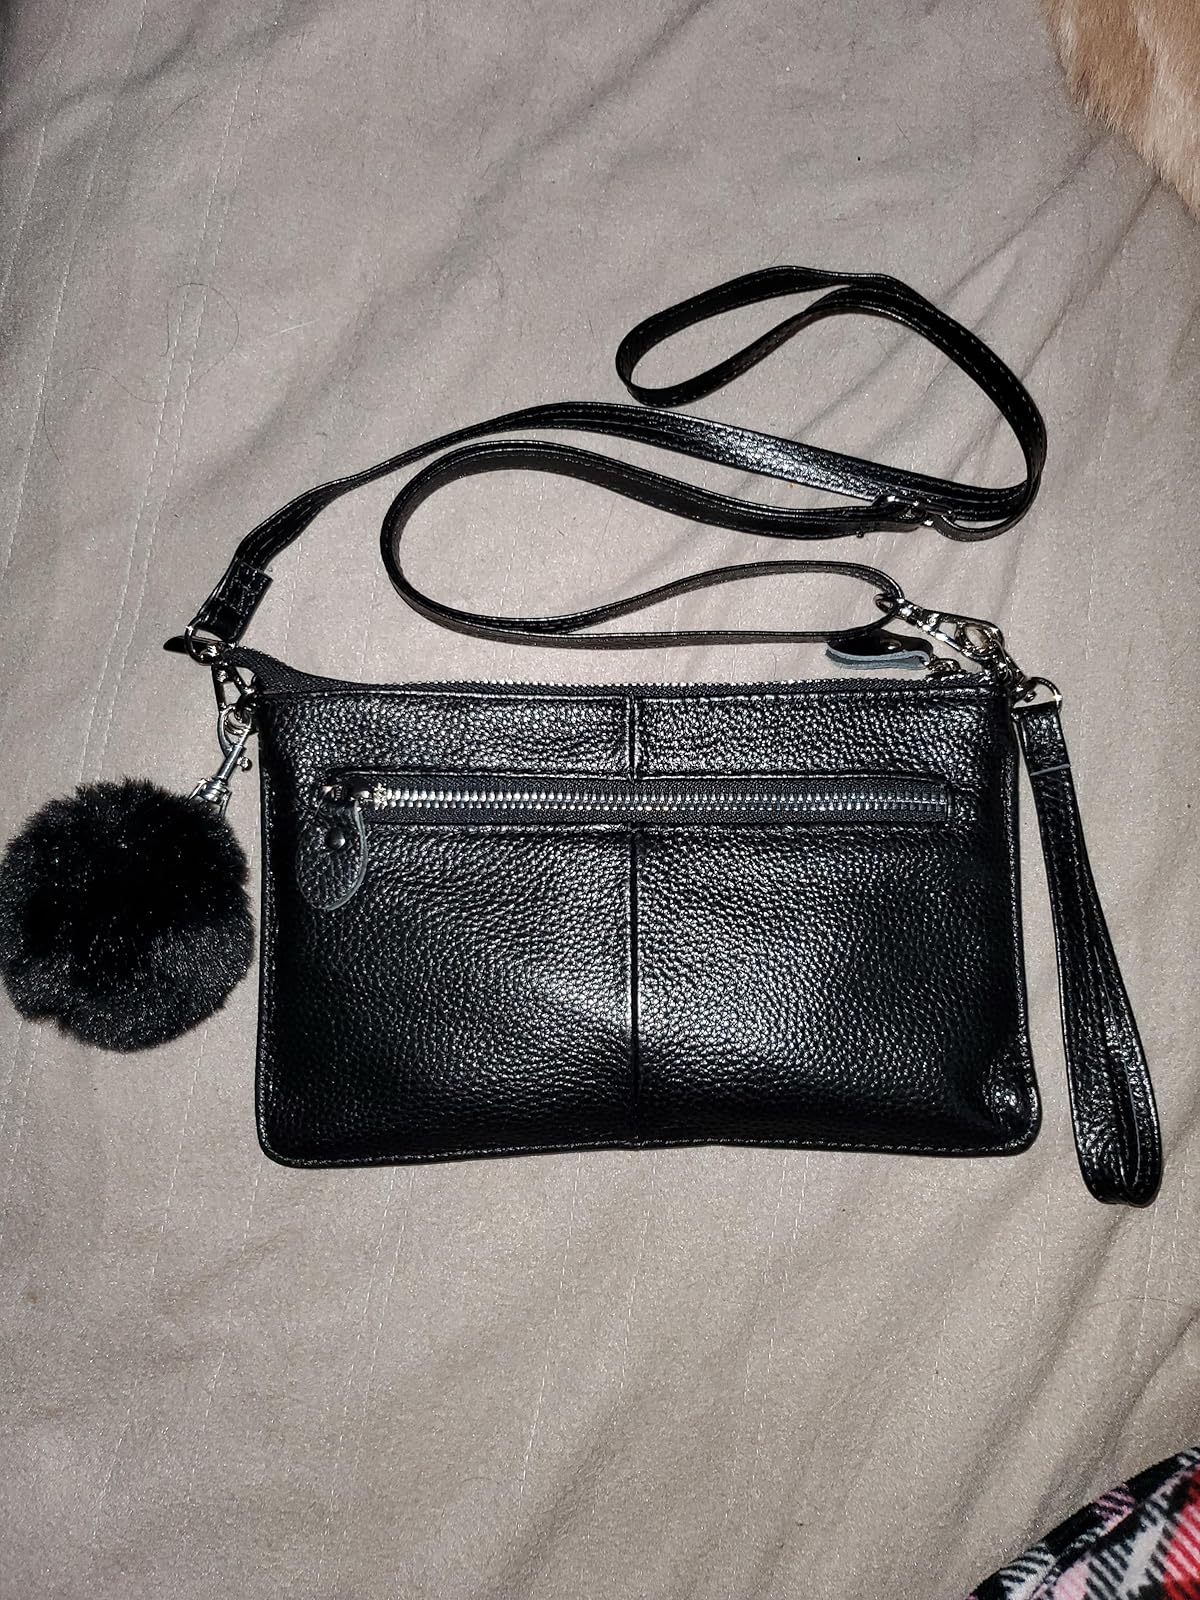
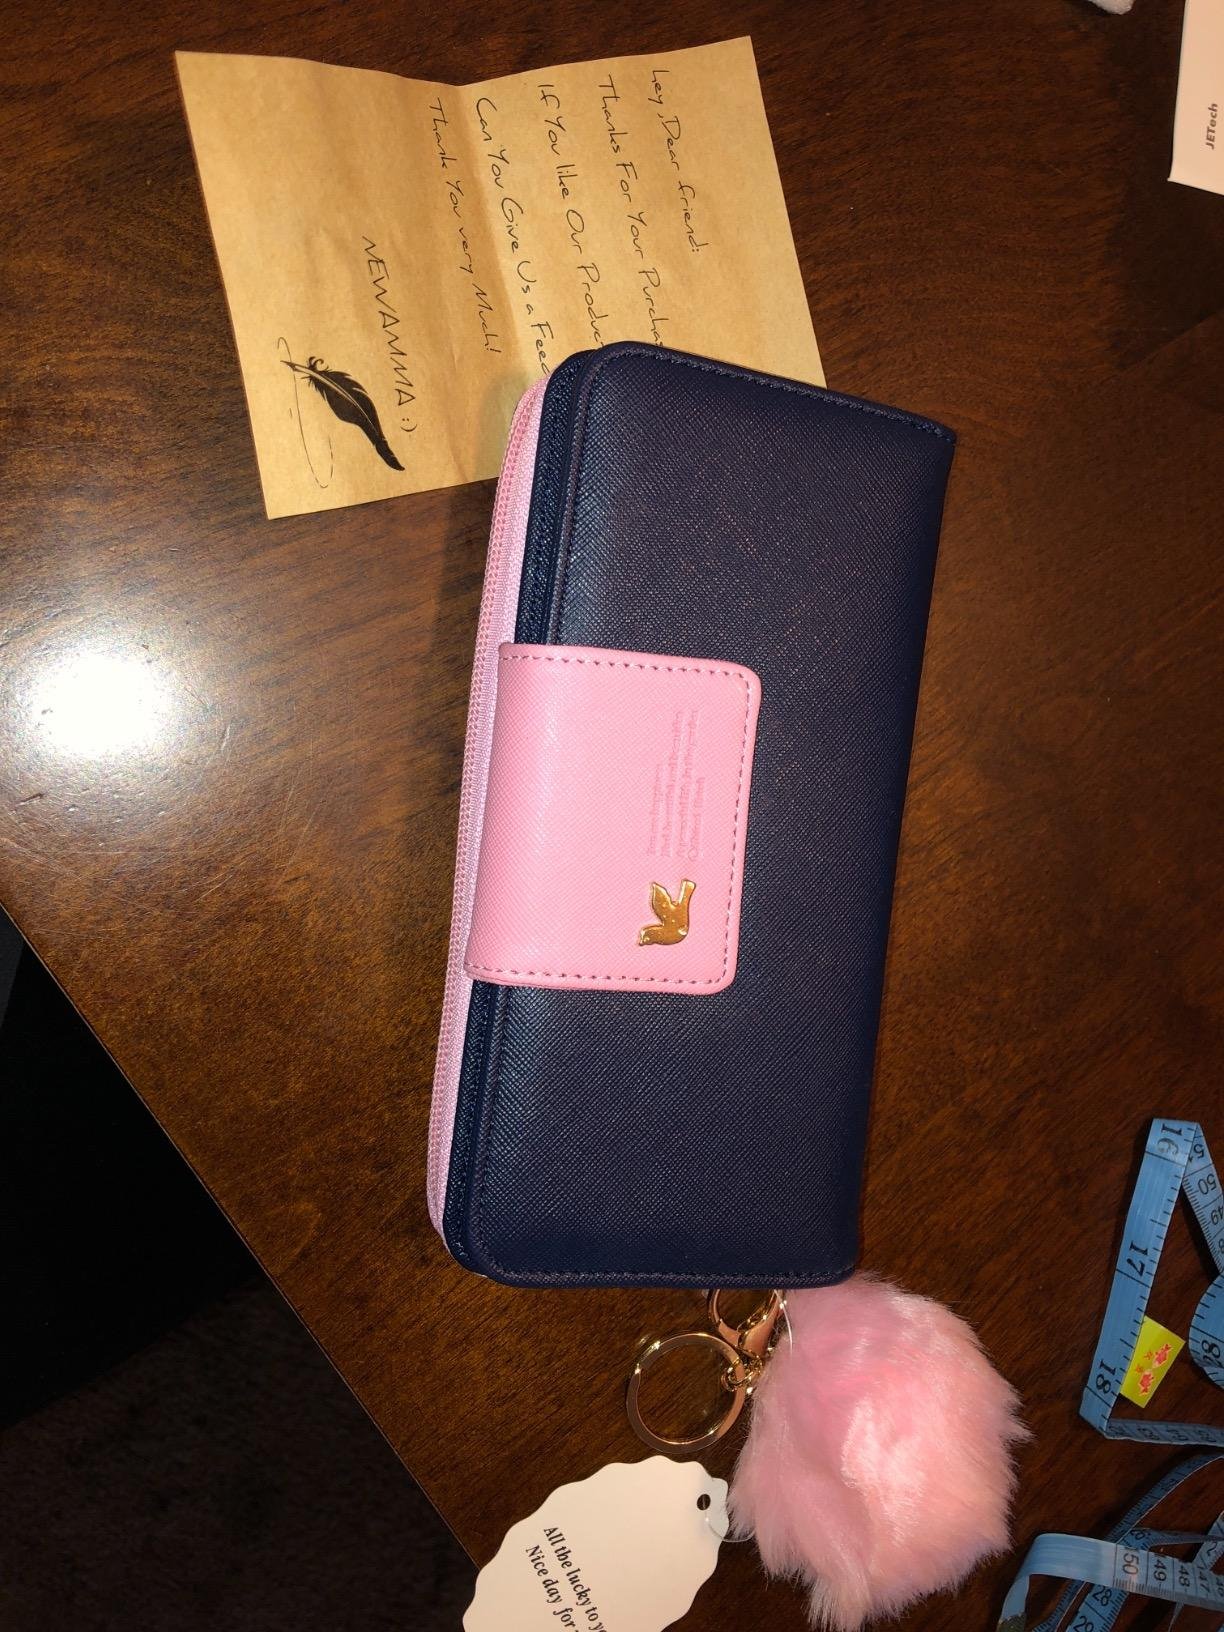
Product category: accessories_handbag
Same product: no